Simon Townshend

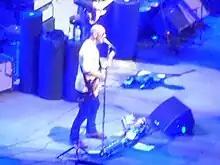
Townshend performing live with The Who at Manchester Arena in 2014

In 1996, after starting his own record label and production company, Stir Music, Simon Townshend released several other albums including studio and live performances. He joined The Who as a second guitarist for their Quadrophenia Tour in 1996 and 1997. He later rejoined the band as a full touring member in 2002 and has played with them on each of their tours since.